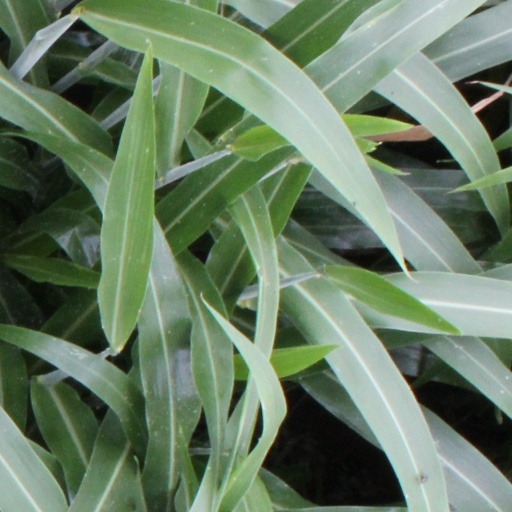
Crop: sorghum